Cricket in Afghanistan

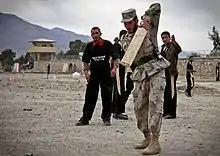
A member of the Afghan Border Police plays cricket after the ground breaking ceremony for the Ghulam Mohammad Sports Complex in Kunar Province.

The top two teams from the 12-team first round advanced to the next round. The top six from the tournament then contested a 50 over tournament in Kabul. The 50 over tournament in May 2010 was won by Kabul Province.